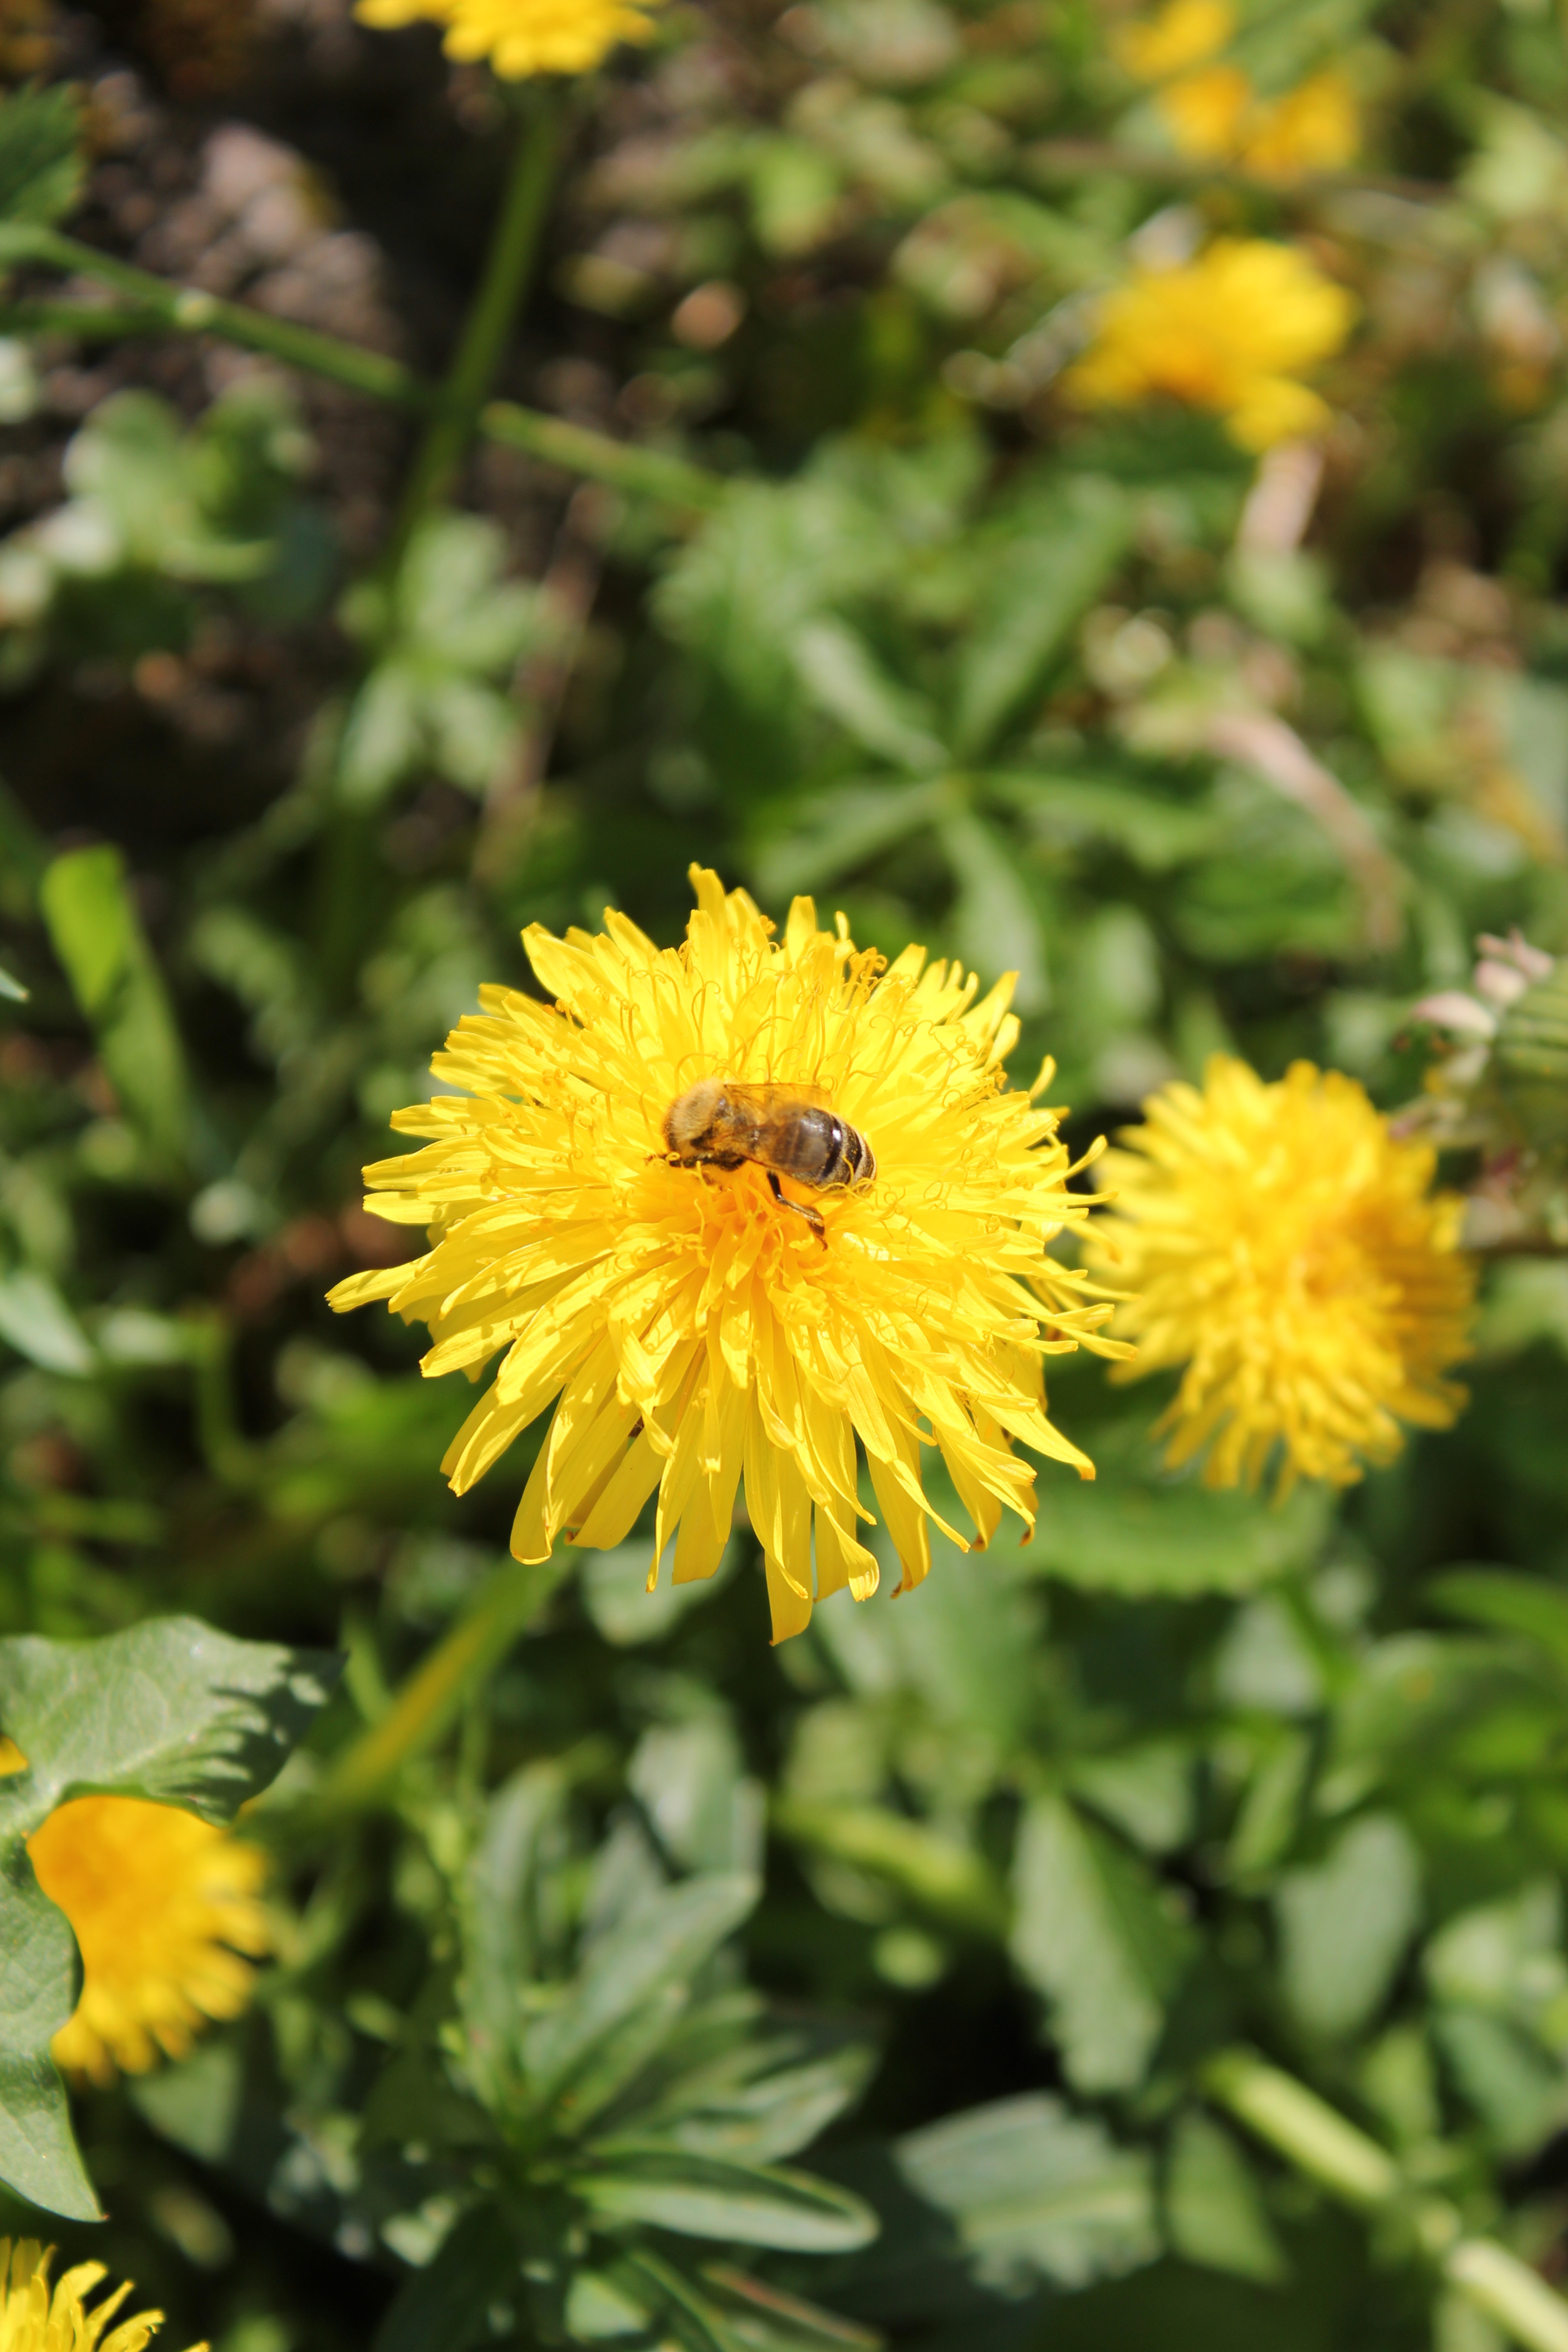
nature, blossom, plant, meadow, dandelion, flower, bloom, herb, botany, yellow, close, flora, wildflower, bee, flowering plant, daisy family, annual plant, land plant